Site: brandenburg
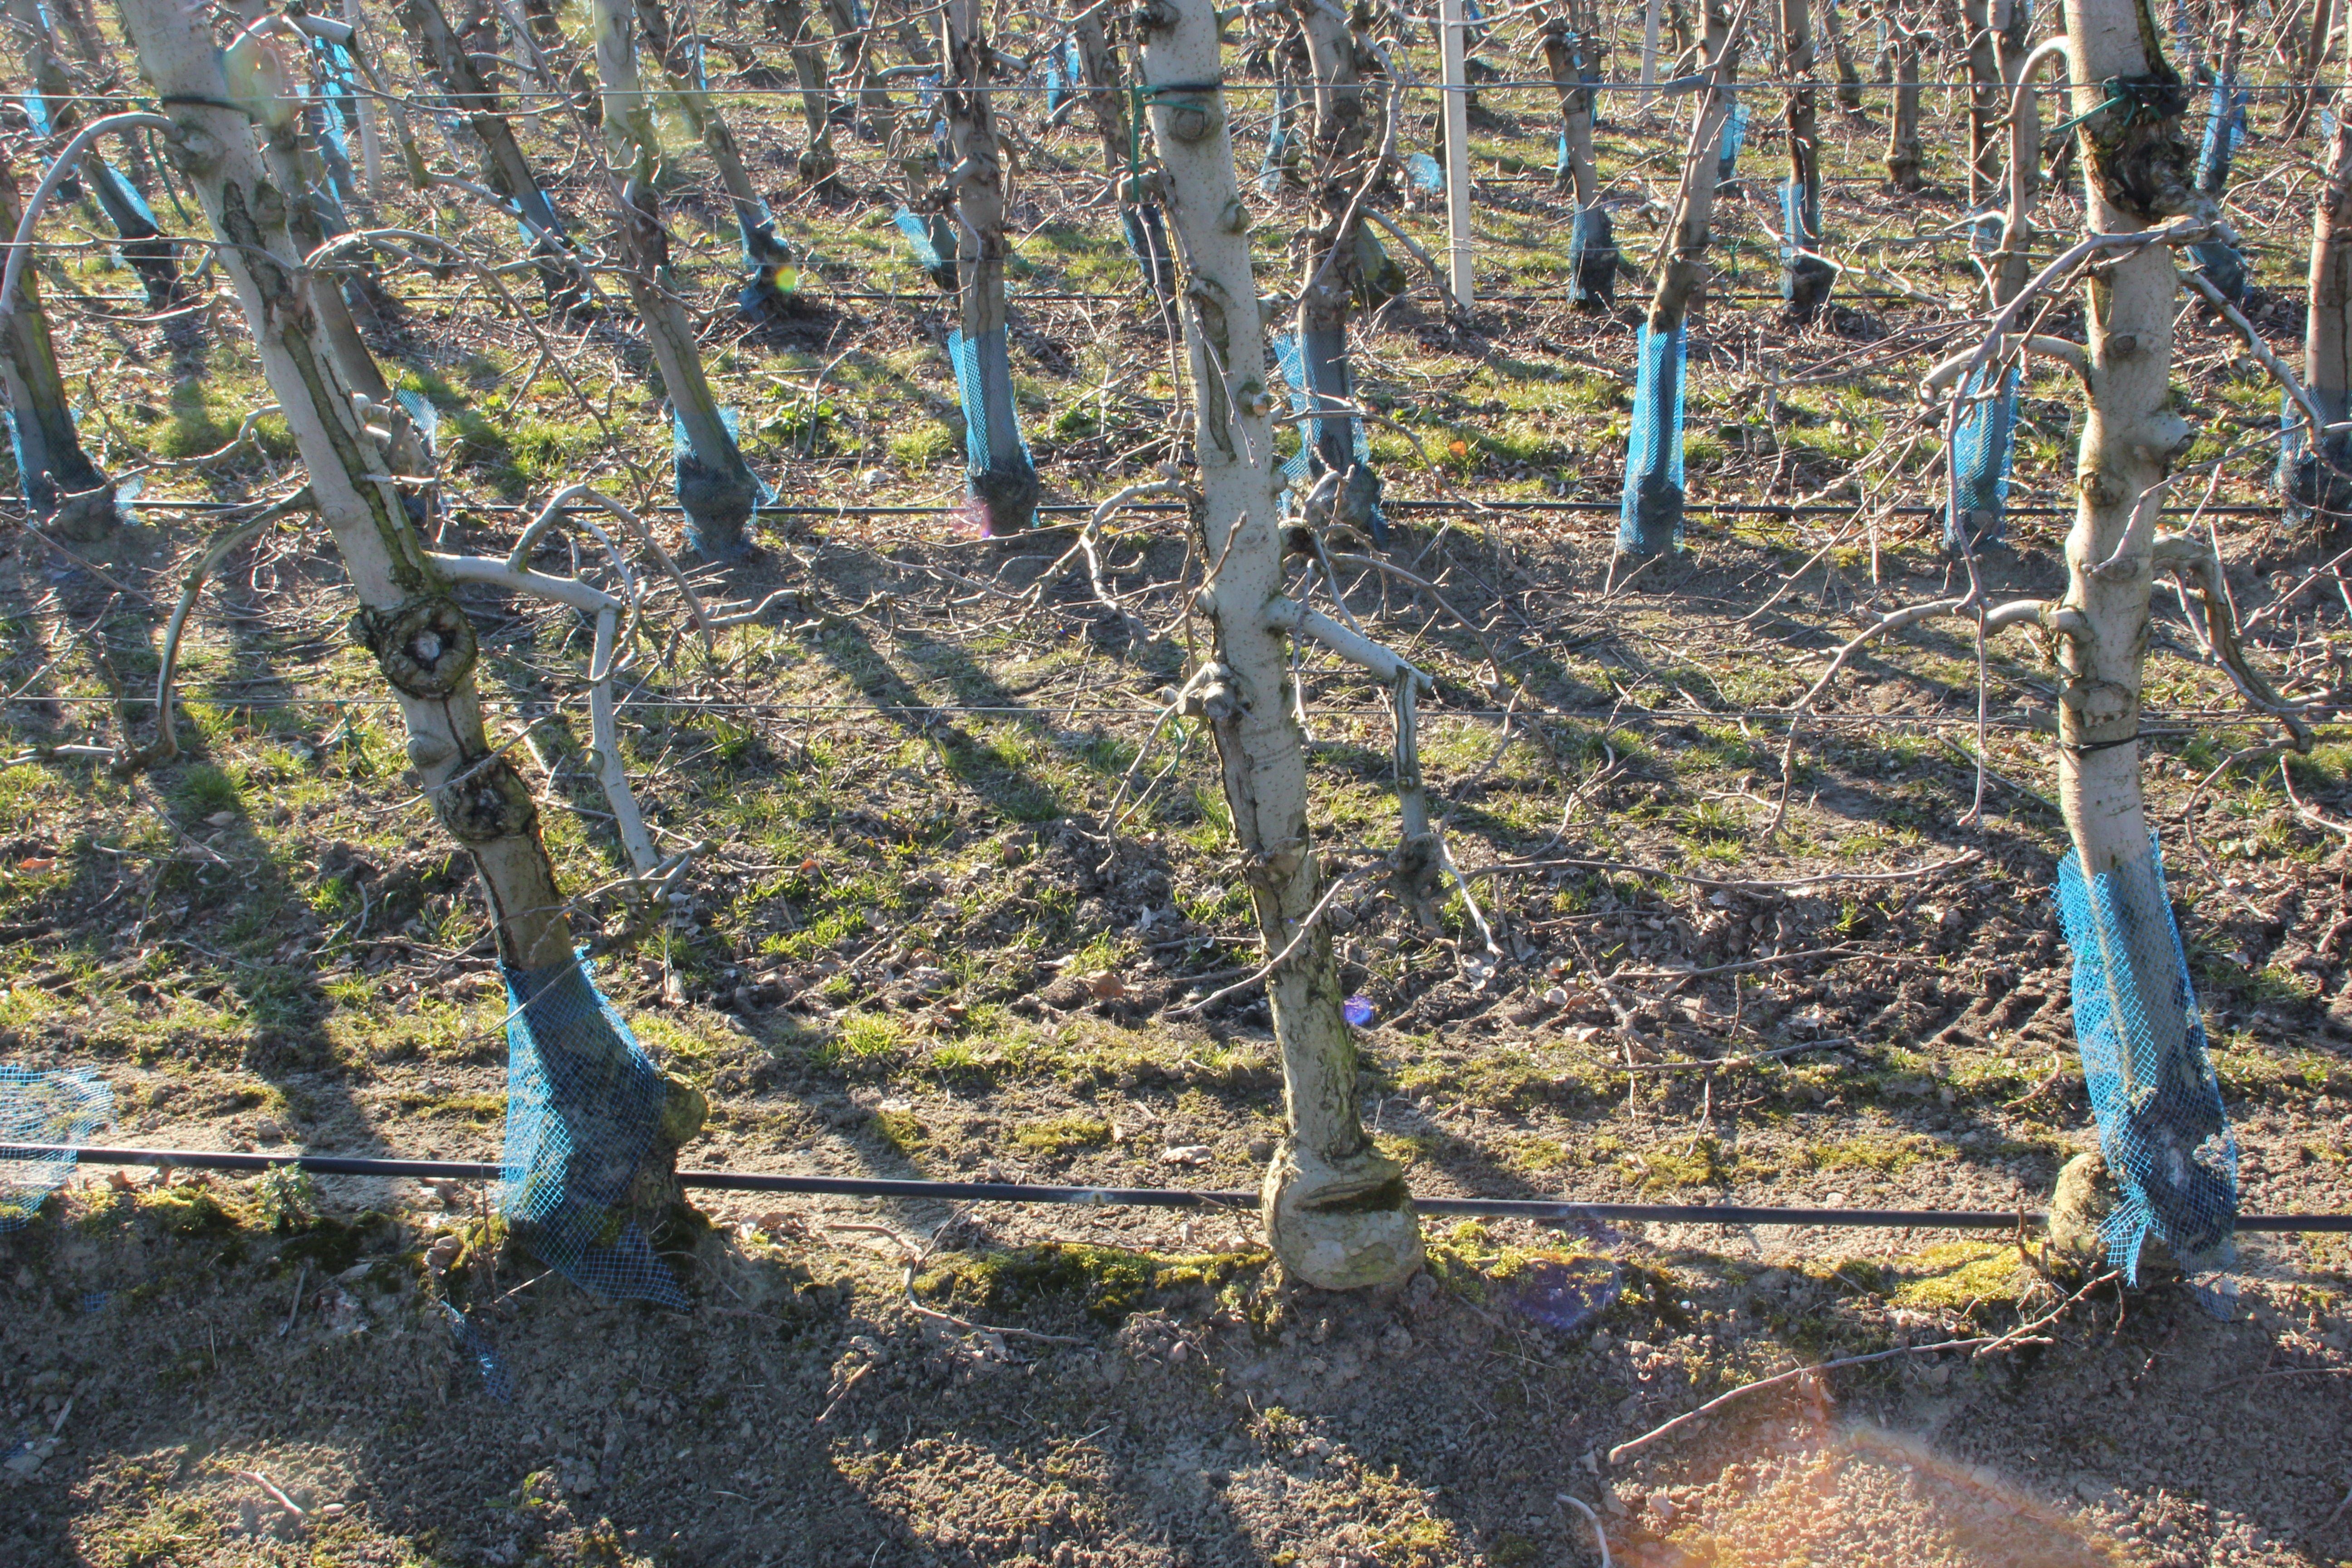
Growth stage (BBCH 03): Bud development